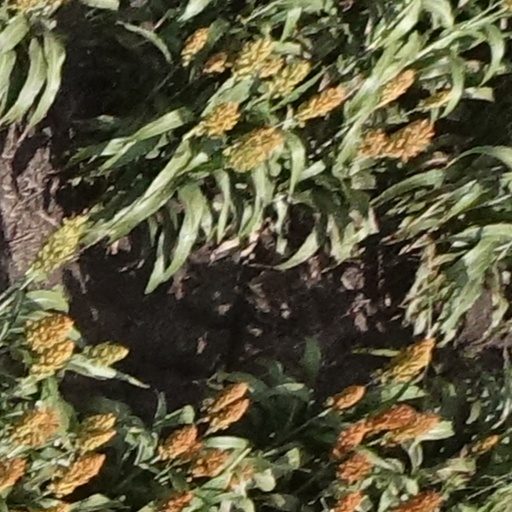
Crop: sorghum